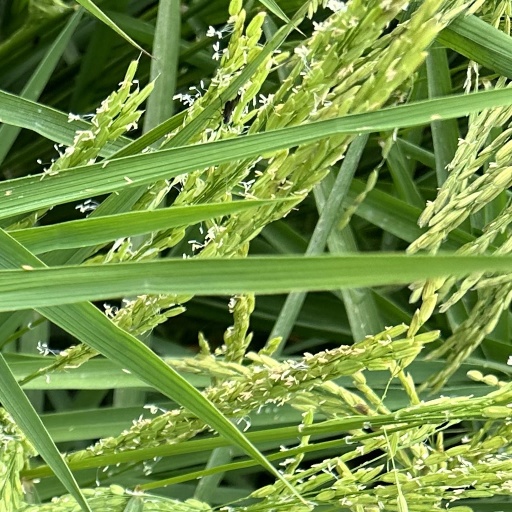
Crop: rice